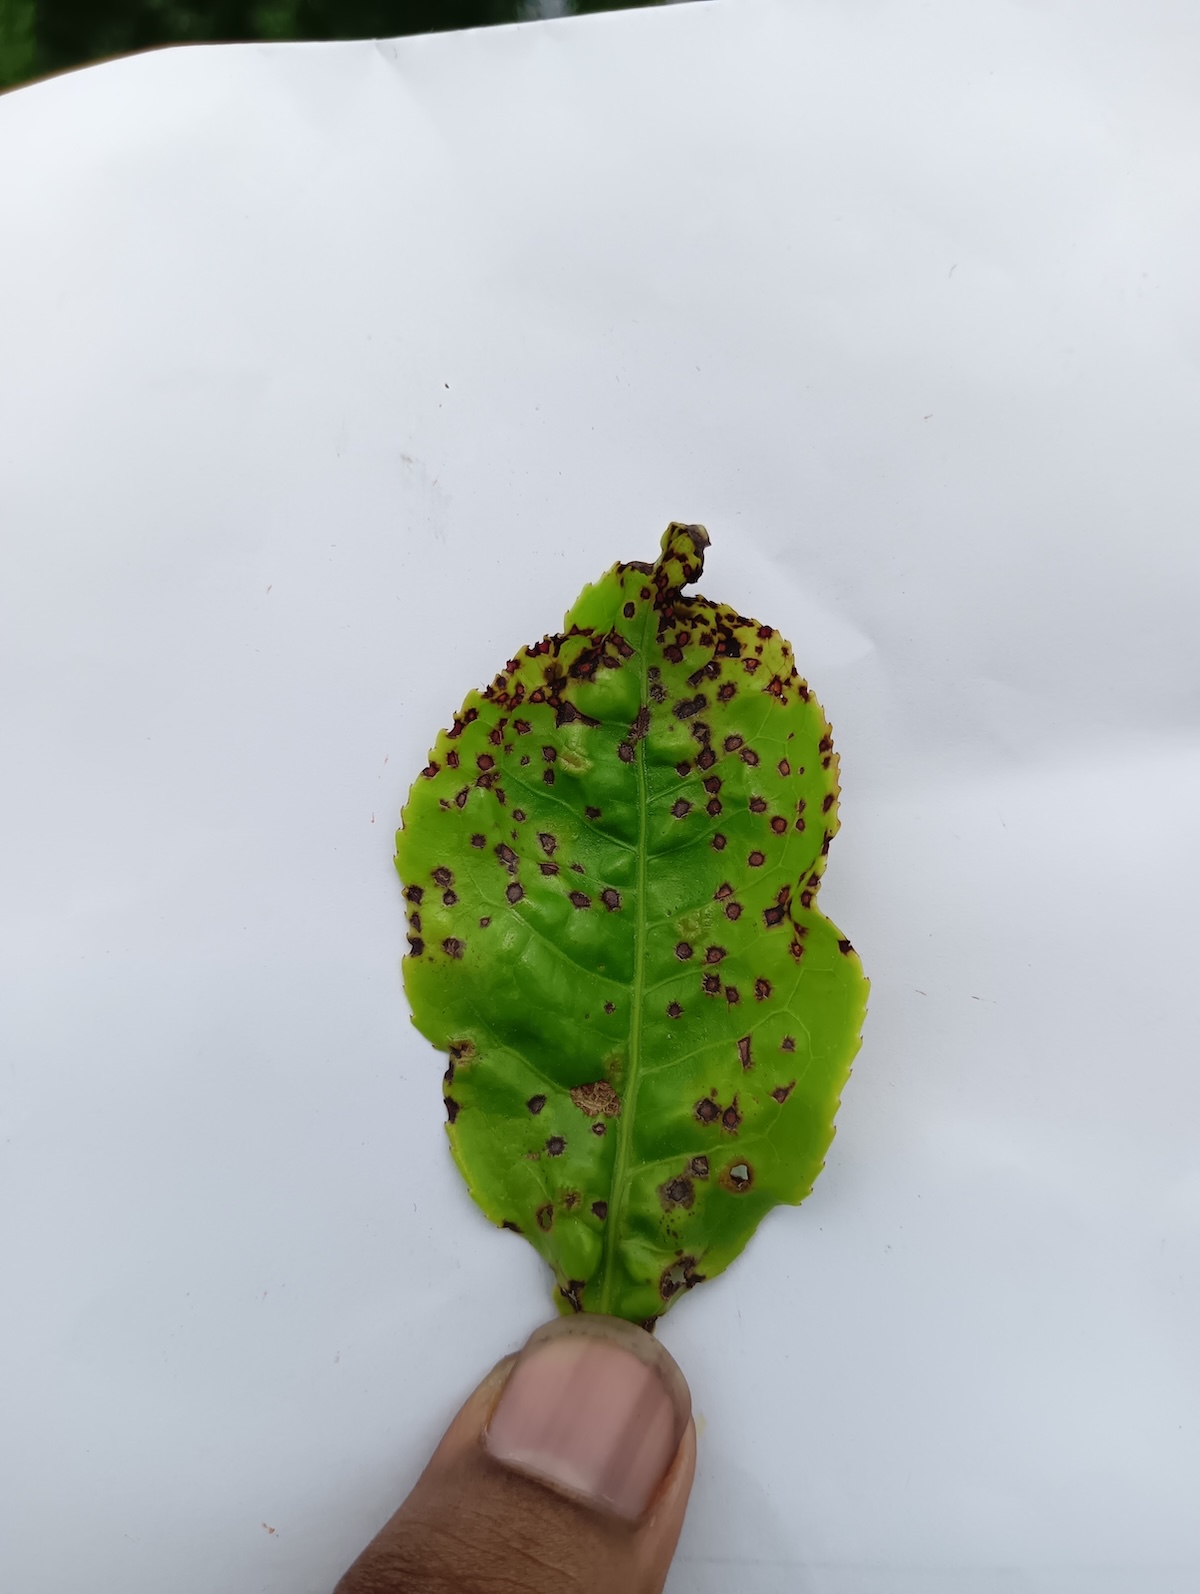
Label: Helopeltis